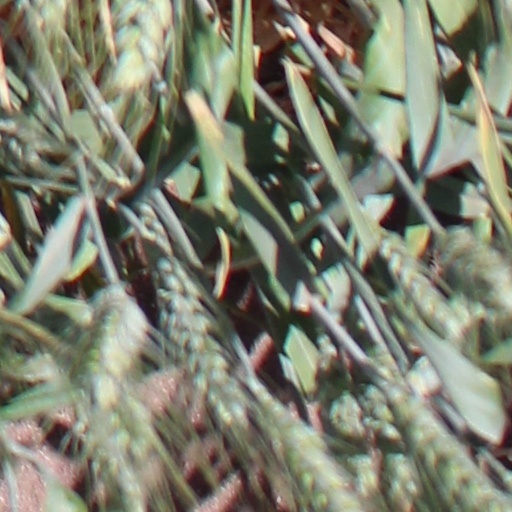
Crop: wheat